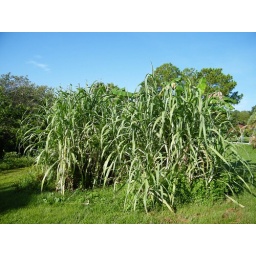
green below, blue above ... the living Earth is always beautiful